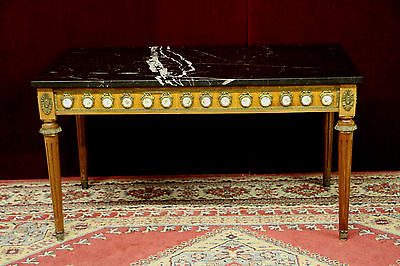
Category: table